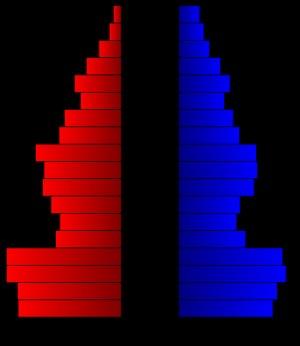
Le comté de Castro, en anglais : Castro County, est un comté situé dans le nord de l'État du Texas aux États-Unis. Fondé le 19 novembre 1876, son siège de comté est la ville de Dimmitt. Selon le recensement des États-Unis de 2010, sa population est de 8 062 habitants, estimée, en 2018, à 7 665 habitants. Il est nommé en l'honneur de Henri Castro, le consul général de la république du Texas à la France.